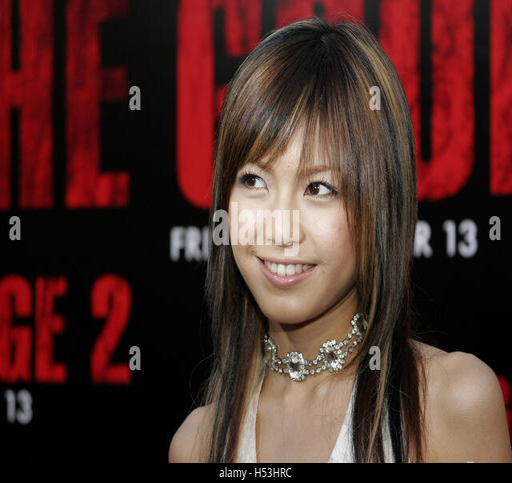
pop rock artist attends the world premiere held